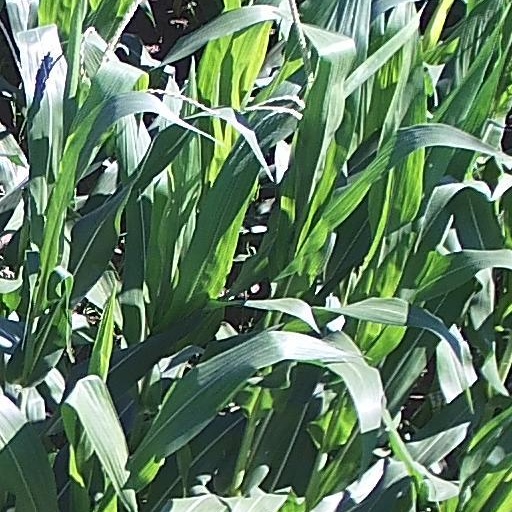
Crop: maize; corn